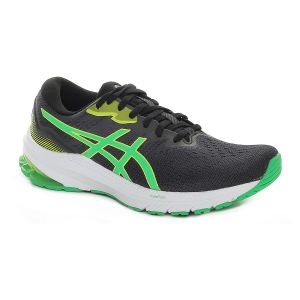
Asics Gt-1000 11 Uomo Nero   Sconto 40%
Prezzo: 78,00 €